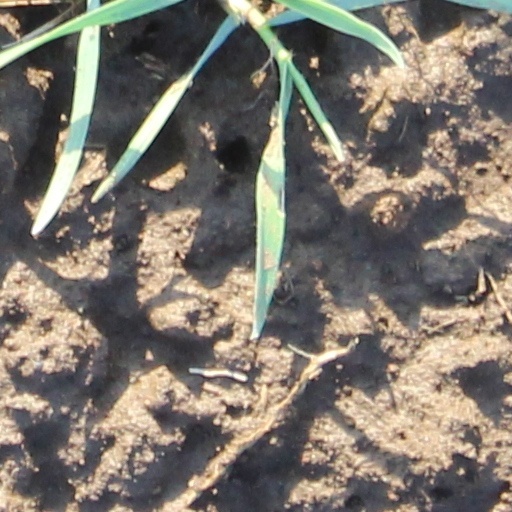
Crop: wheat